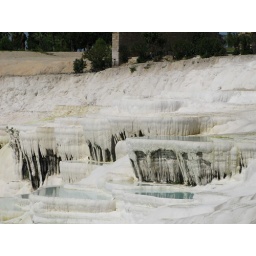
Calcium deposits at Pammukkale (Cotton Castle) from hot water springs in the mountain